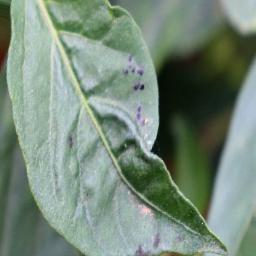
Label: mites_and_trips